Beth Harwell

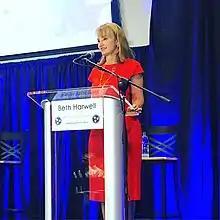
Harwell speaking at a gubernatorial forum in Chattanooga, June 2018

In July 2017, Harwell announced that she was running for Governor of Tennessee in the 2018 election. On August 2, 2018, she lost the Republican primary.